Royal Academy Exhibition of 1801

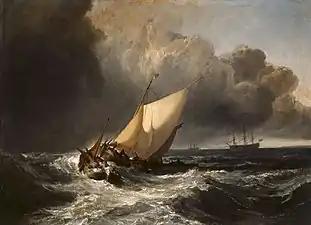
"Dutch Boats in a Gale" by J.M.W. Turner

The Royal Academy Exhibition of 1801 was the thirty third annual Summer Exhibition of the British Royal Academy of Arts, held at Somerset House in London from 27 April to 13 June 1801. It featured more than a thousand works by leading artists and architects of the period and attracted nearly fifty thousand visitors.